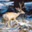
Label: deer